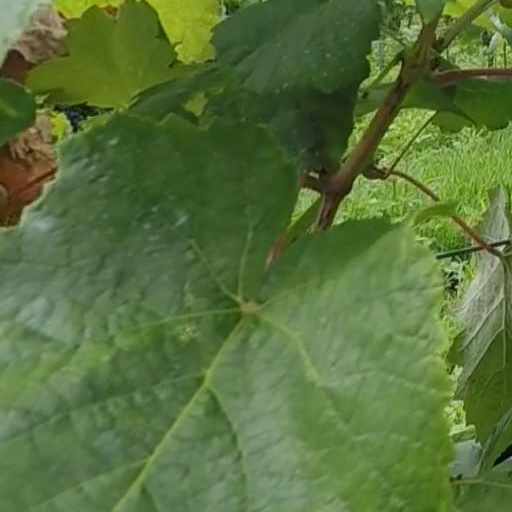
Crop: grape